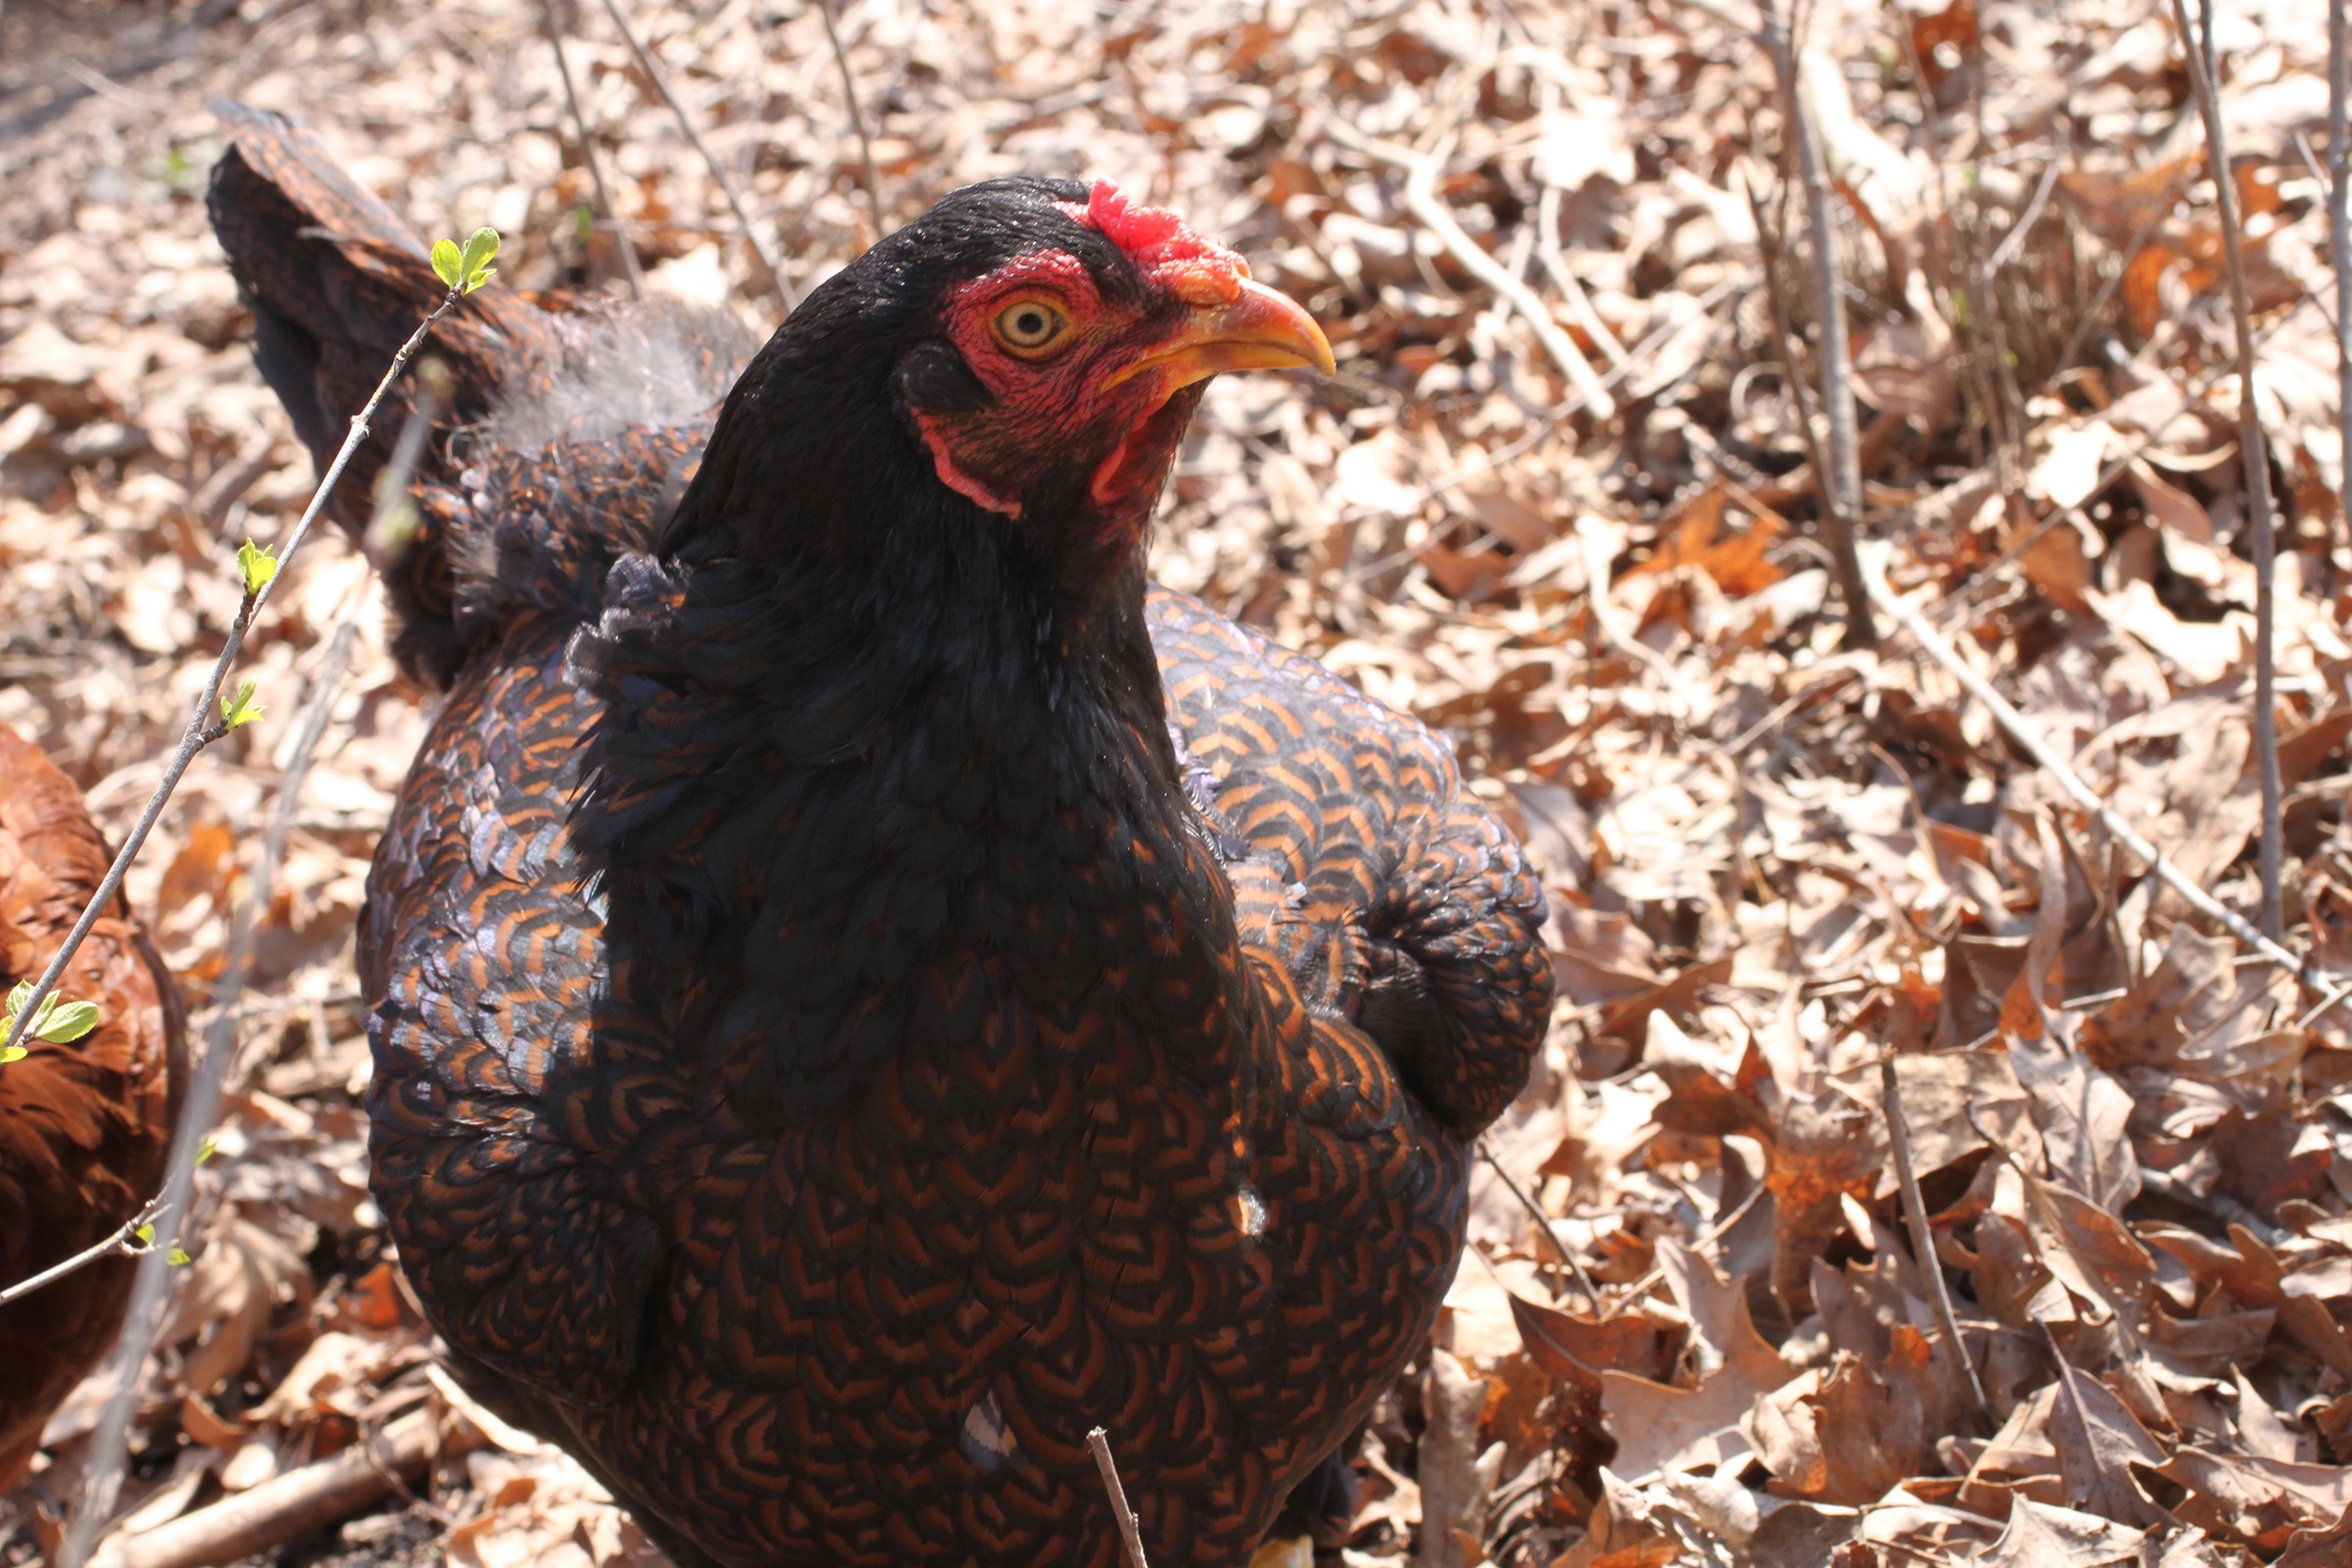
bird, farm, animal, wildlife, beak, brown, black, chicken, fowl, fauna, hen, pheasant, feathers, galliformes, vertebrate, pretty, phasianidae, wild turkey, pullet